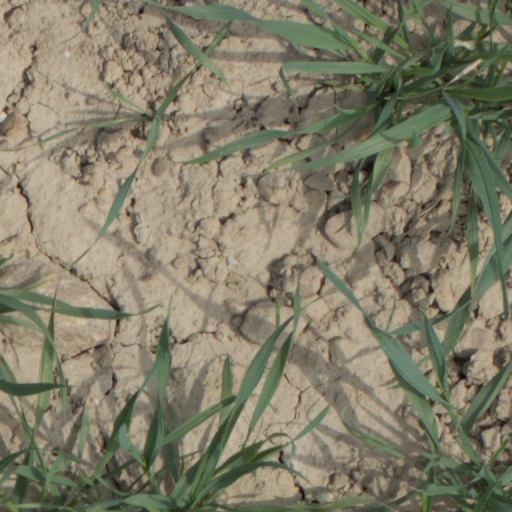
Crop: wheat